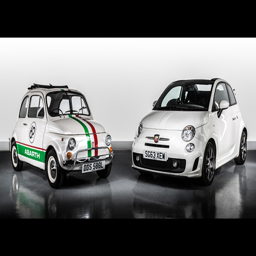
automobile model next to automobile model